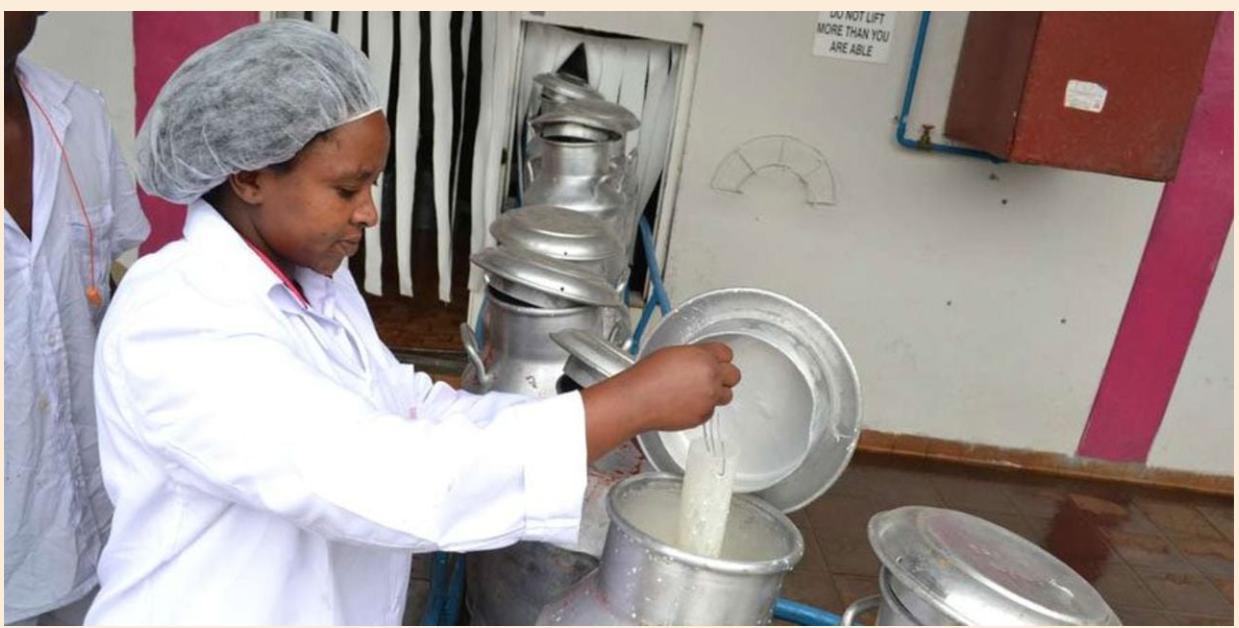
Mwanamke aliyevaa koti jeupe la maabara na kofia ya usafi anamwaga maziwa kwenye chombo kikubwa cha chuma. Anafanya kazi katika mazingira safi yanayoashiria shughuli ya uzindikaji na ukusanyaji wa maziwa kwa ajili ya matumizi au biashara.